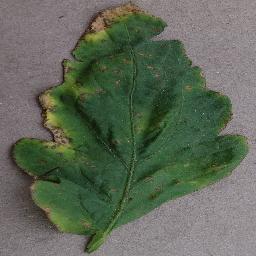
Label: Tomato___Bacterial_spot